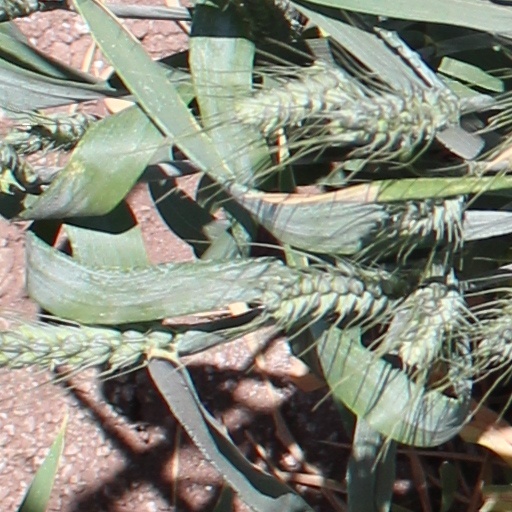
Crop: wheat